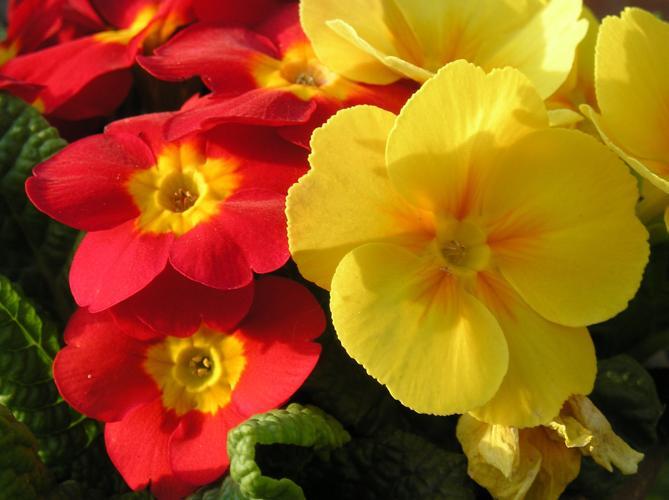
Label: primula